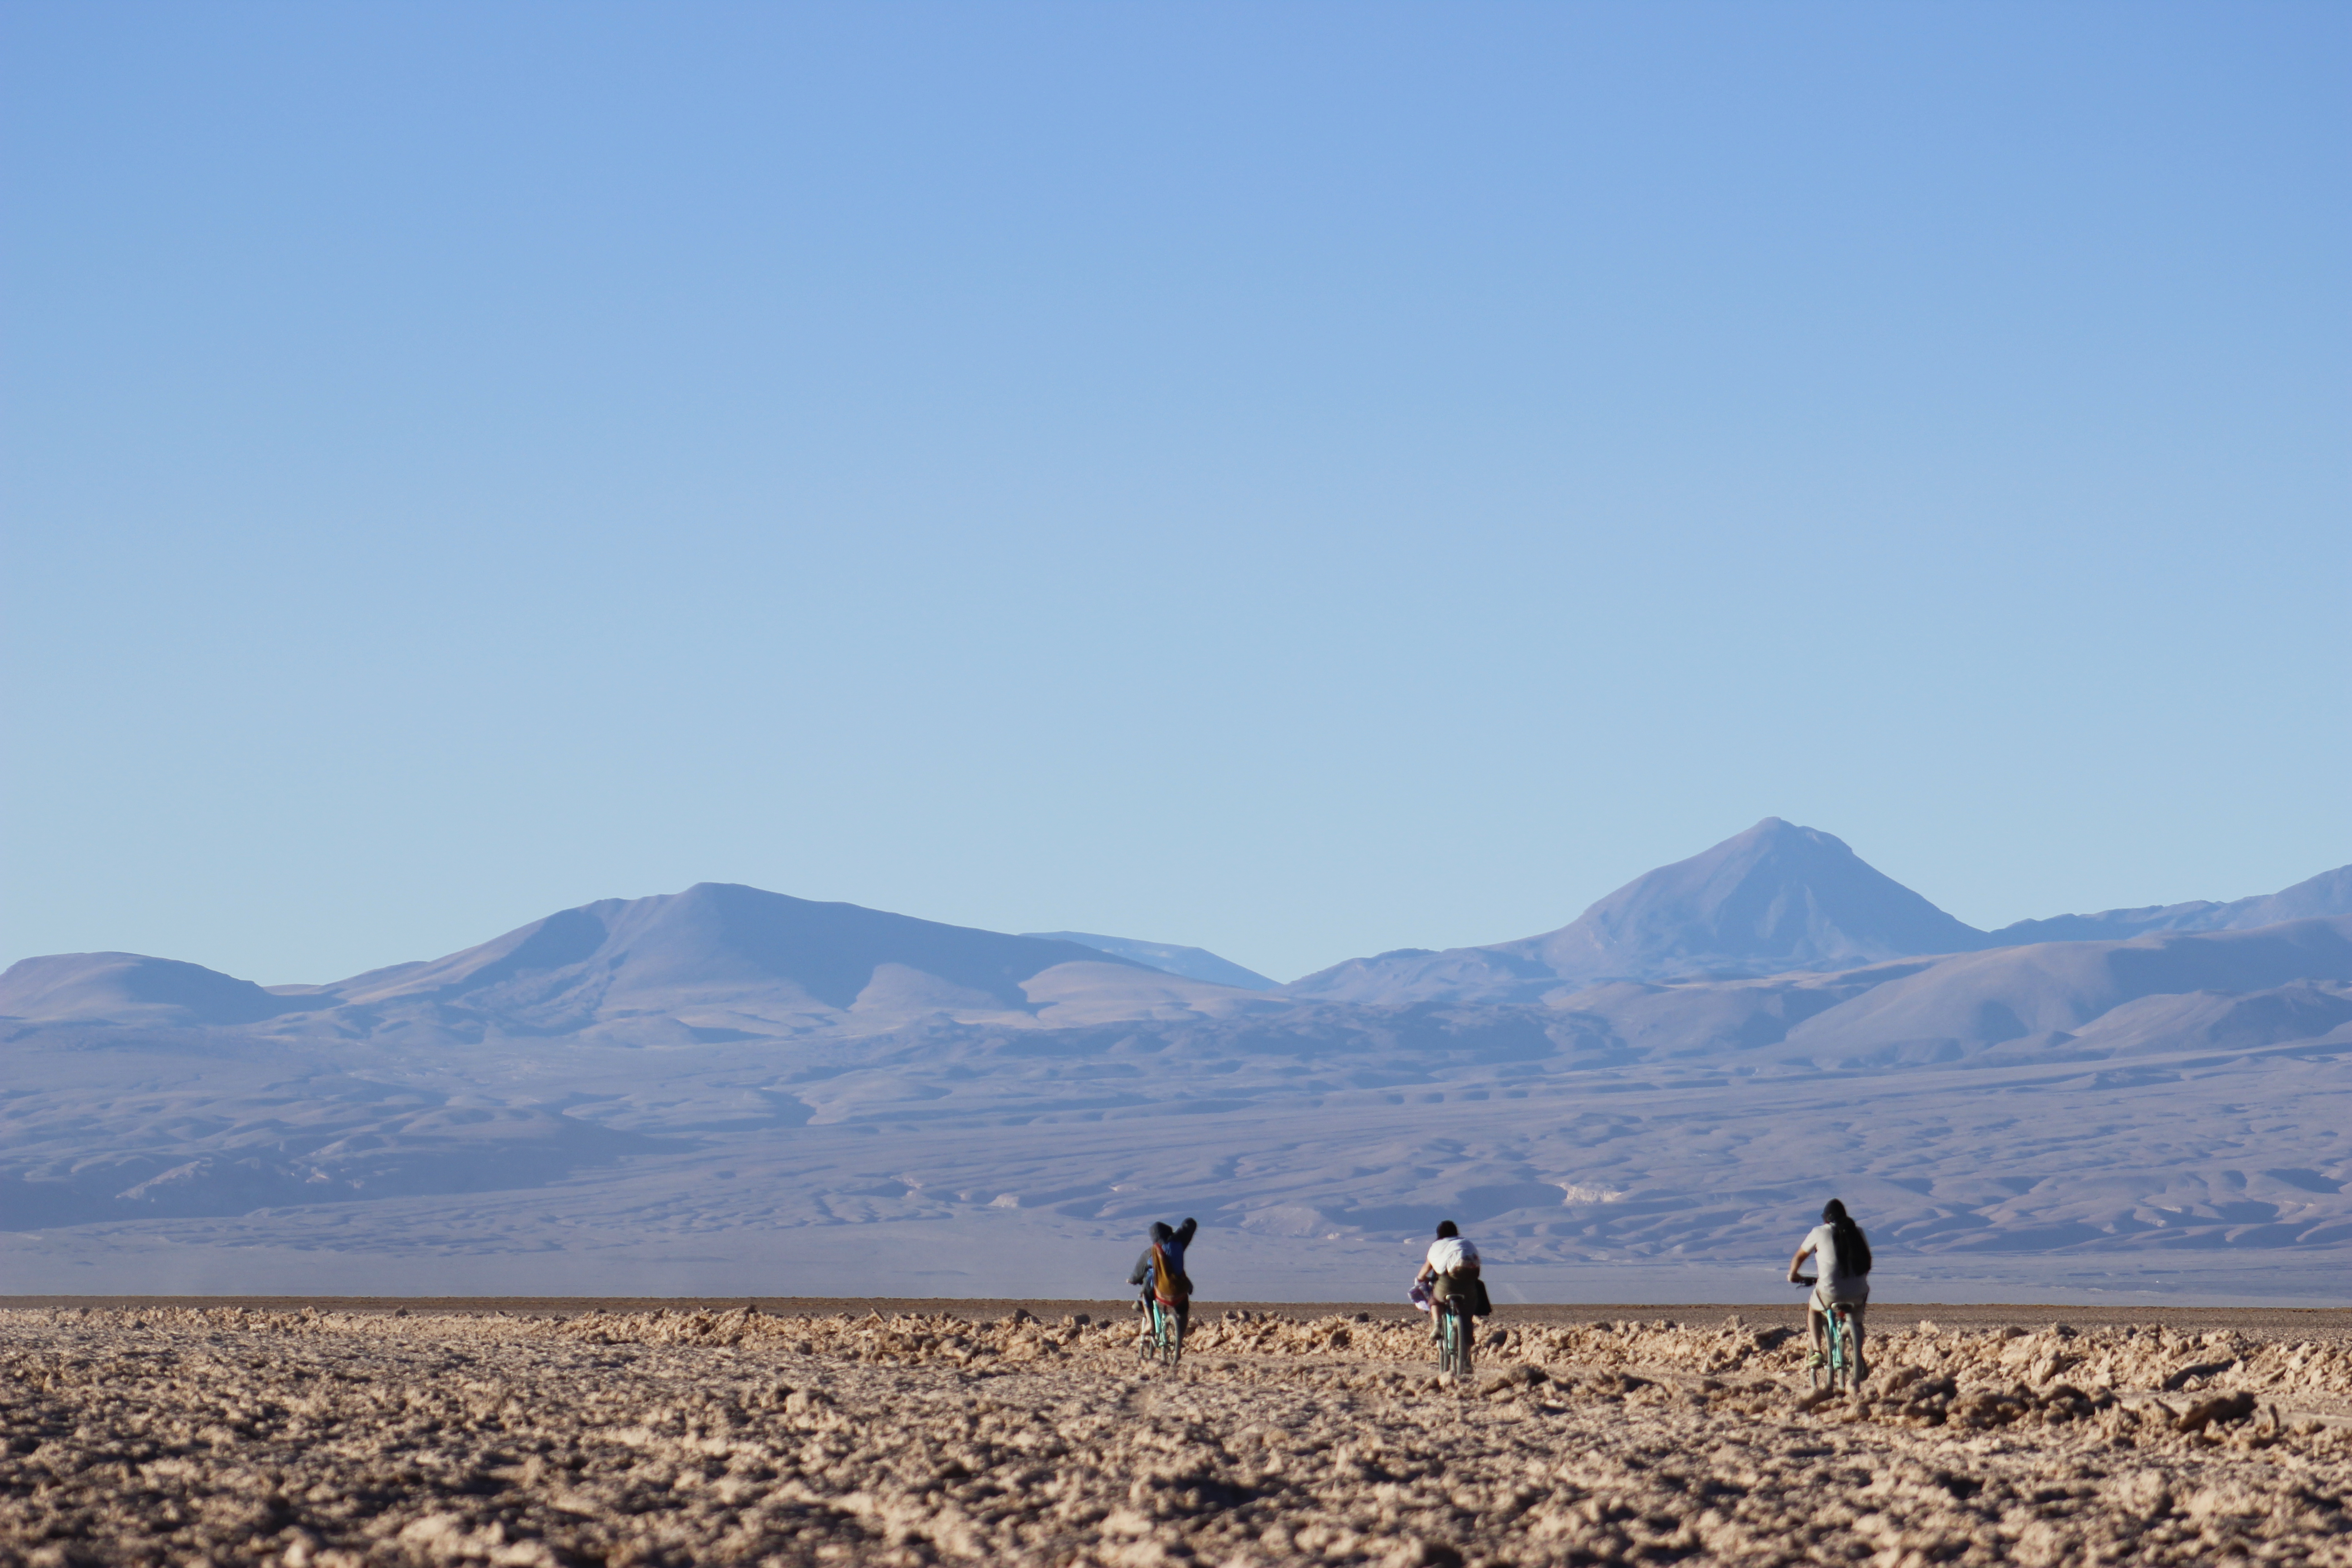
natural, sky, sand, mountainous landforms, desert, natural environment, mountain, ecoregion, landscape, wadi, horizon, cloud, aeolian landform, mountain range, vacation, plain, plateau, hill, tourism, beach, sea, steppe, sahara, road, ocean